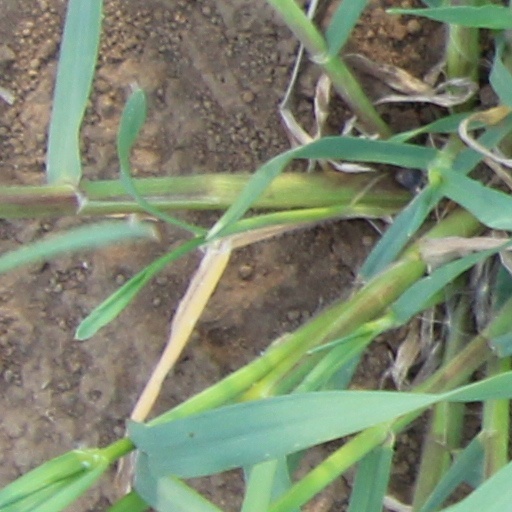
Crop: wheat